Answer in natural language. Considering the relative positions, where is Window with respect to black open-shelf tv stand? Choose between the following options: above or below
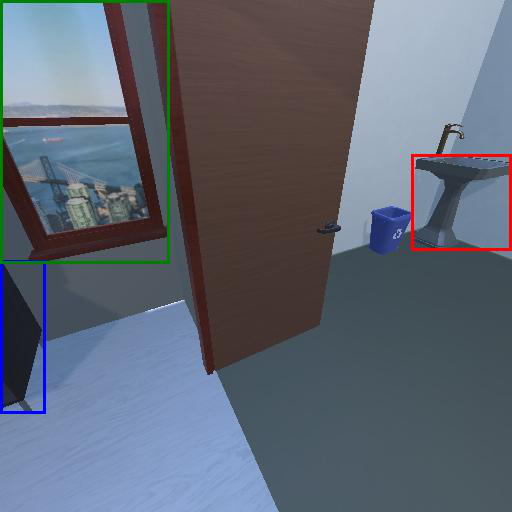
<answer>above</answer>